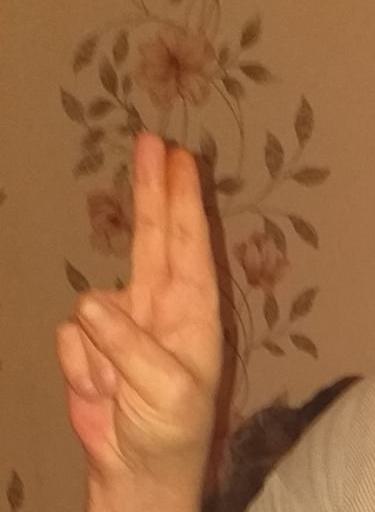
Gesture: two_up